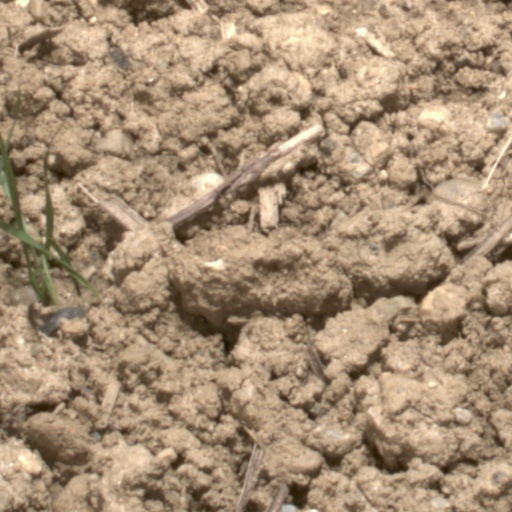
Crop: wheat